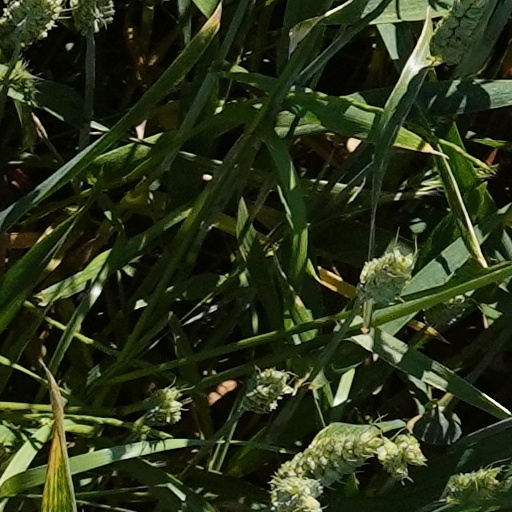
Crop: wheat